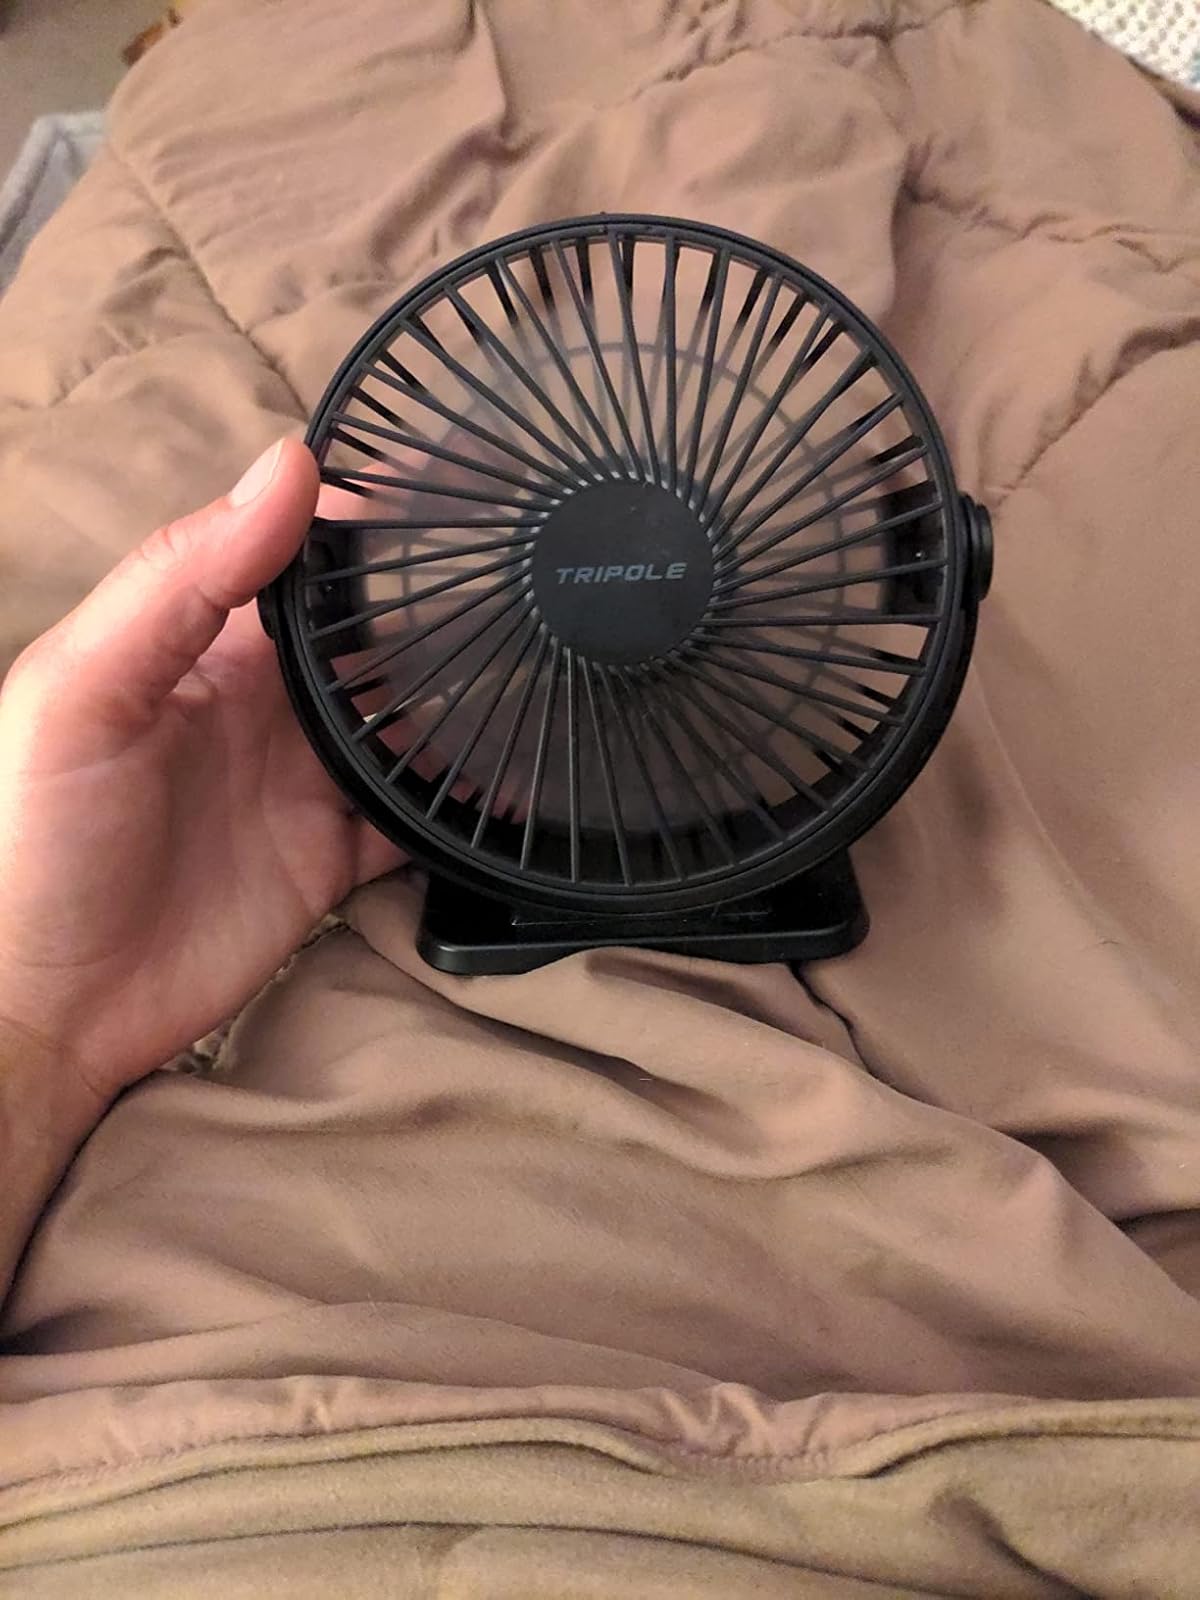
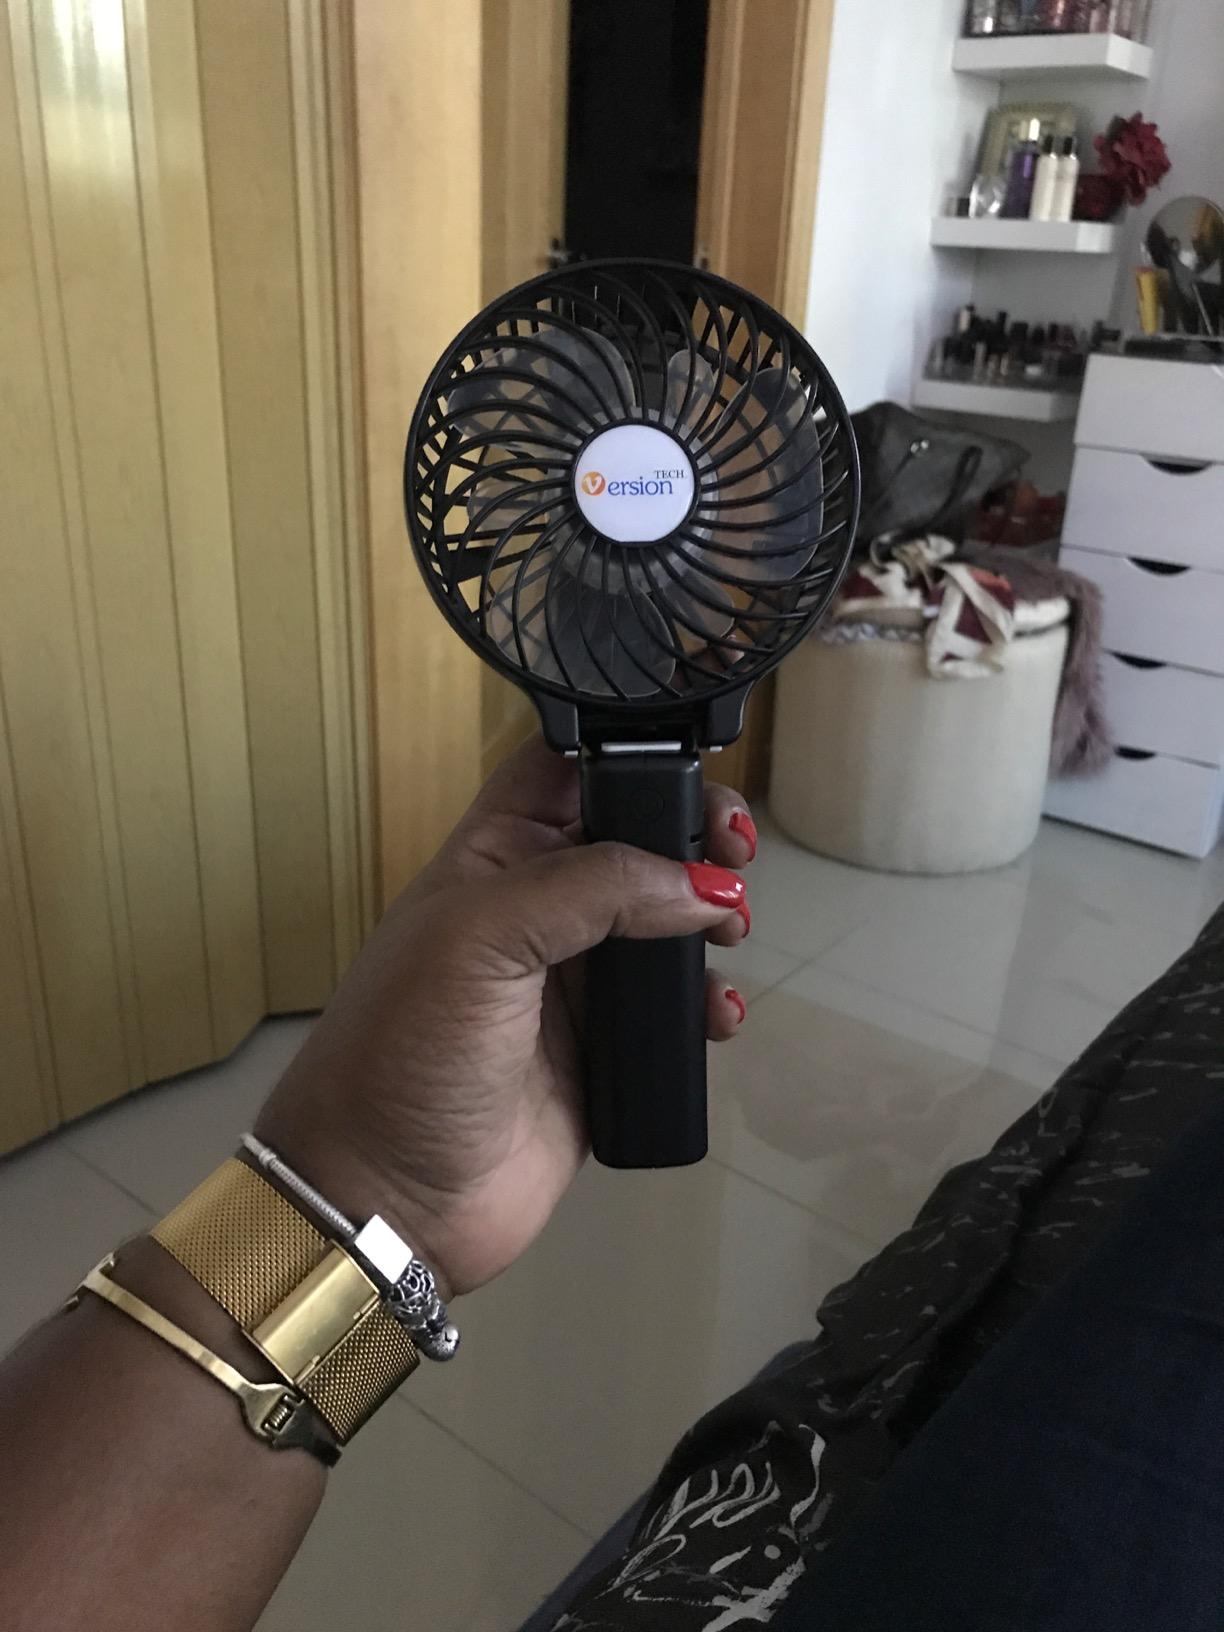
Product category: fan
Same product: no